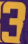
Number: 3